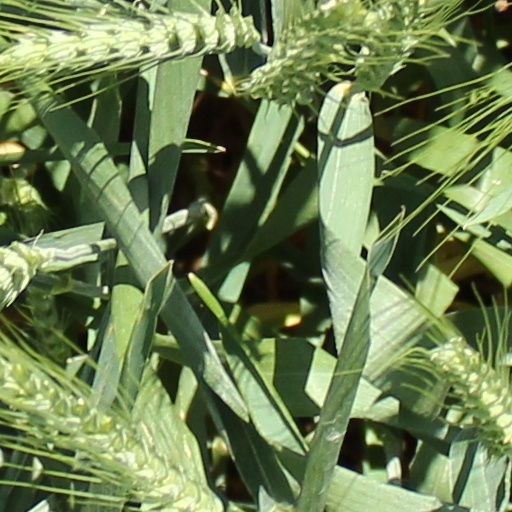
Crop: wheat